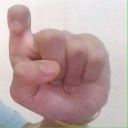
अक्षर: इ